Architecture of Scotland in the Roman era

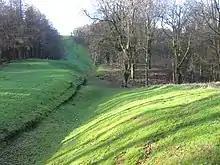
The course of the Antonine Wall, at Bar Hill, the largest single Roman built structure in the modern borders of Scotland

The architecture of Scotland in the Roman era includes all building within the modern borders of Scotland, from the arrival of the Romans in northern Britain in the first century BCE, until their departure in the fifth century CE. Ptolemy indicated that there were 19 "towns" in Caledonia, north of the Roman province of Britannia, but no clear evidence of urban settlements has been found and these were probably hillforts. There is evidence of over 1,000 such forts, most south of the Clyde-Forth line, but the majority seem to have been abandoned in the Roman period. There is also evidence of distinctive stone wheelhouses and small underground souterrains.